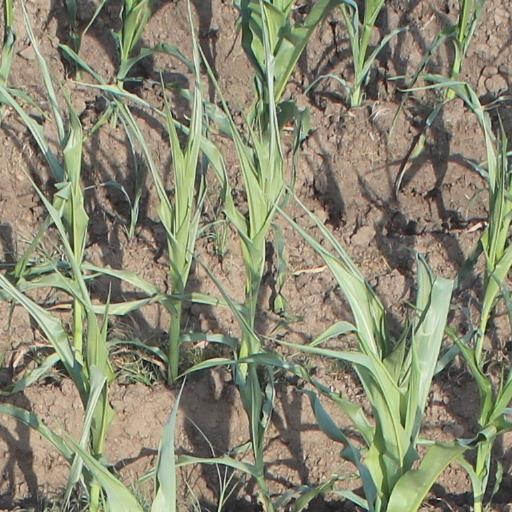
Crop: maize; corn